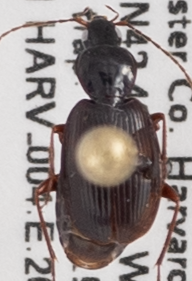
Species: Agonum retractum
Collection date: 2019-06-04
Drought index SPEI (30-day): -0.1
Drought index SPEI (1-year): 2.09
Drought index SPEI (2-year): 2.09